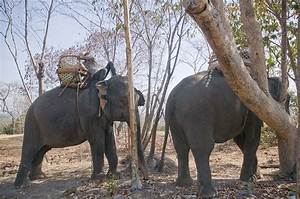
Label: elefante